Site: brandenburg
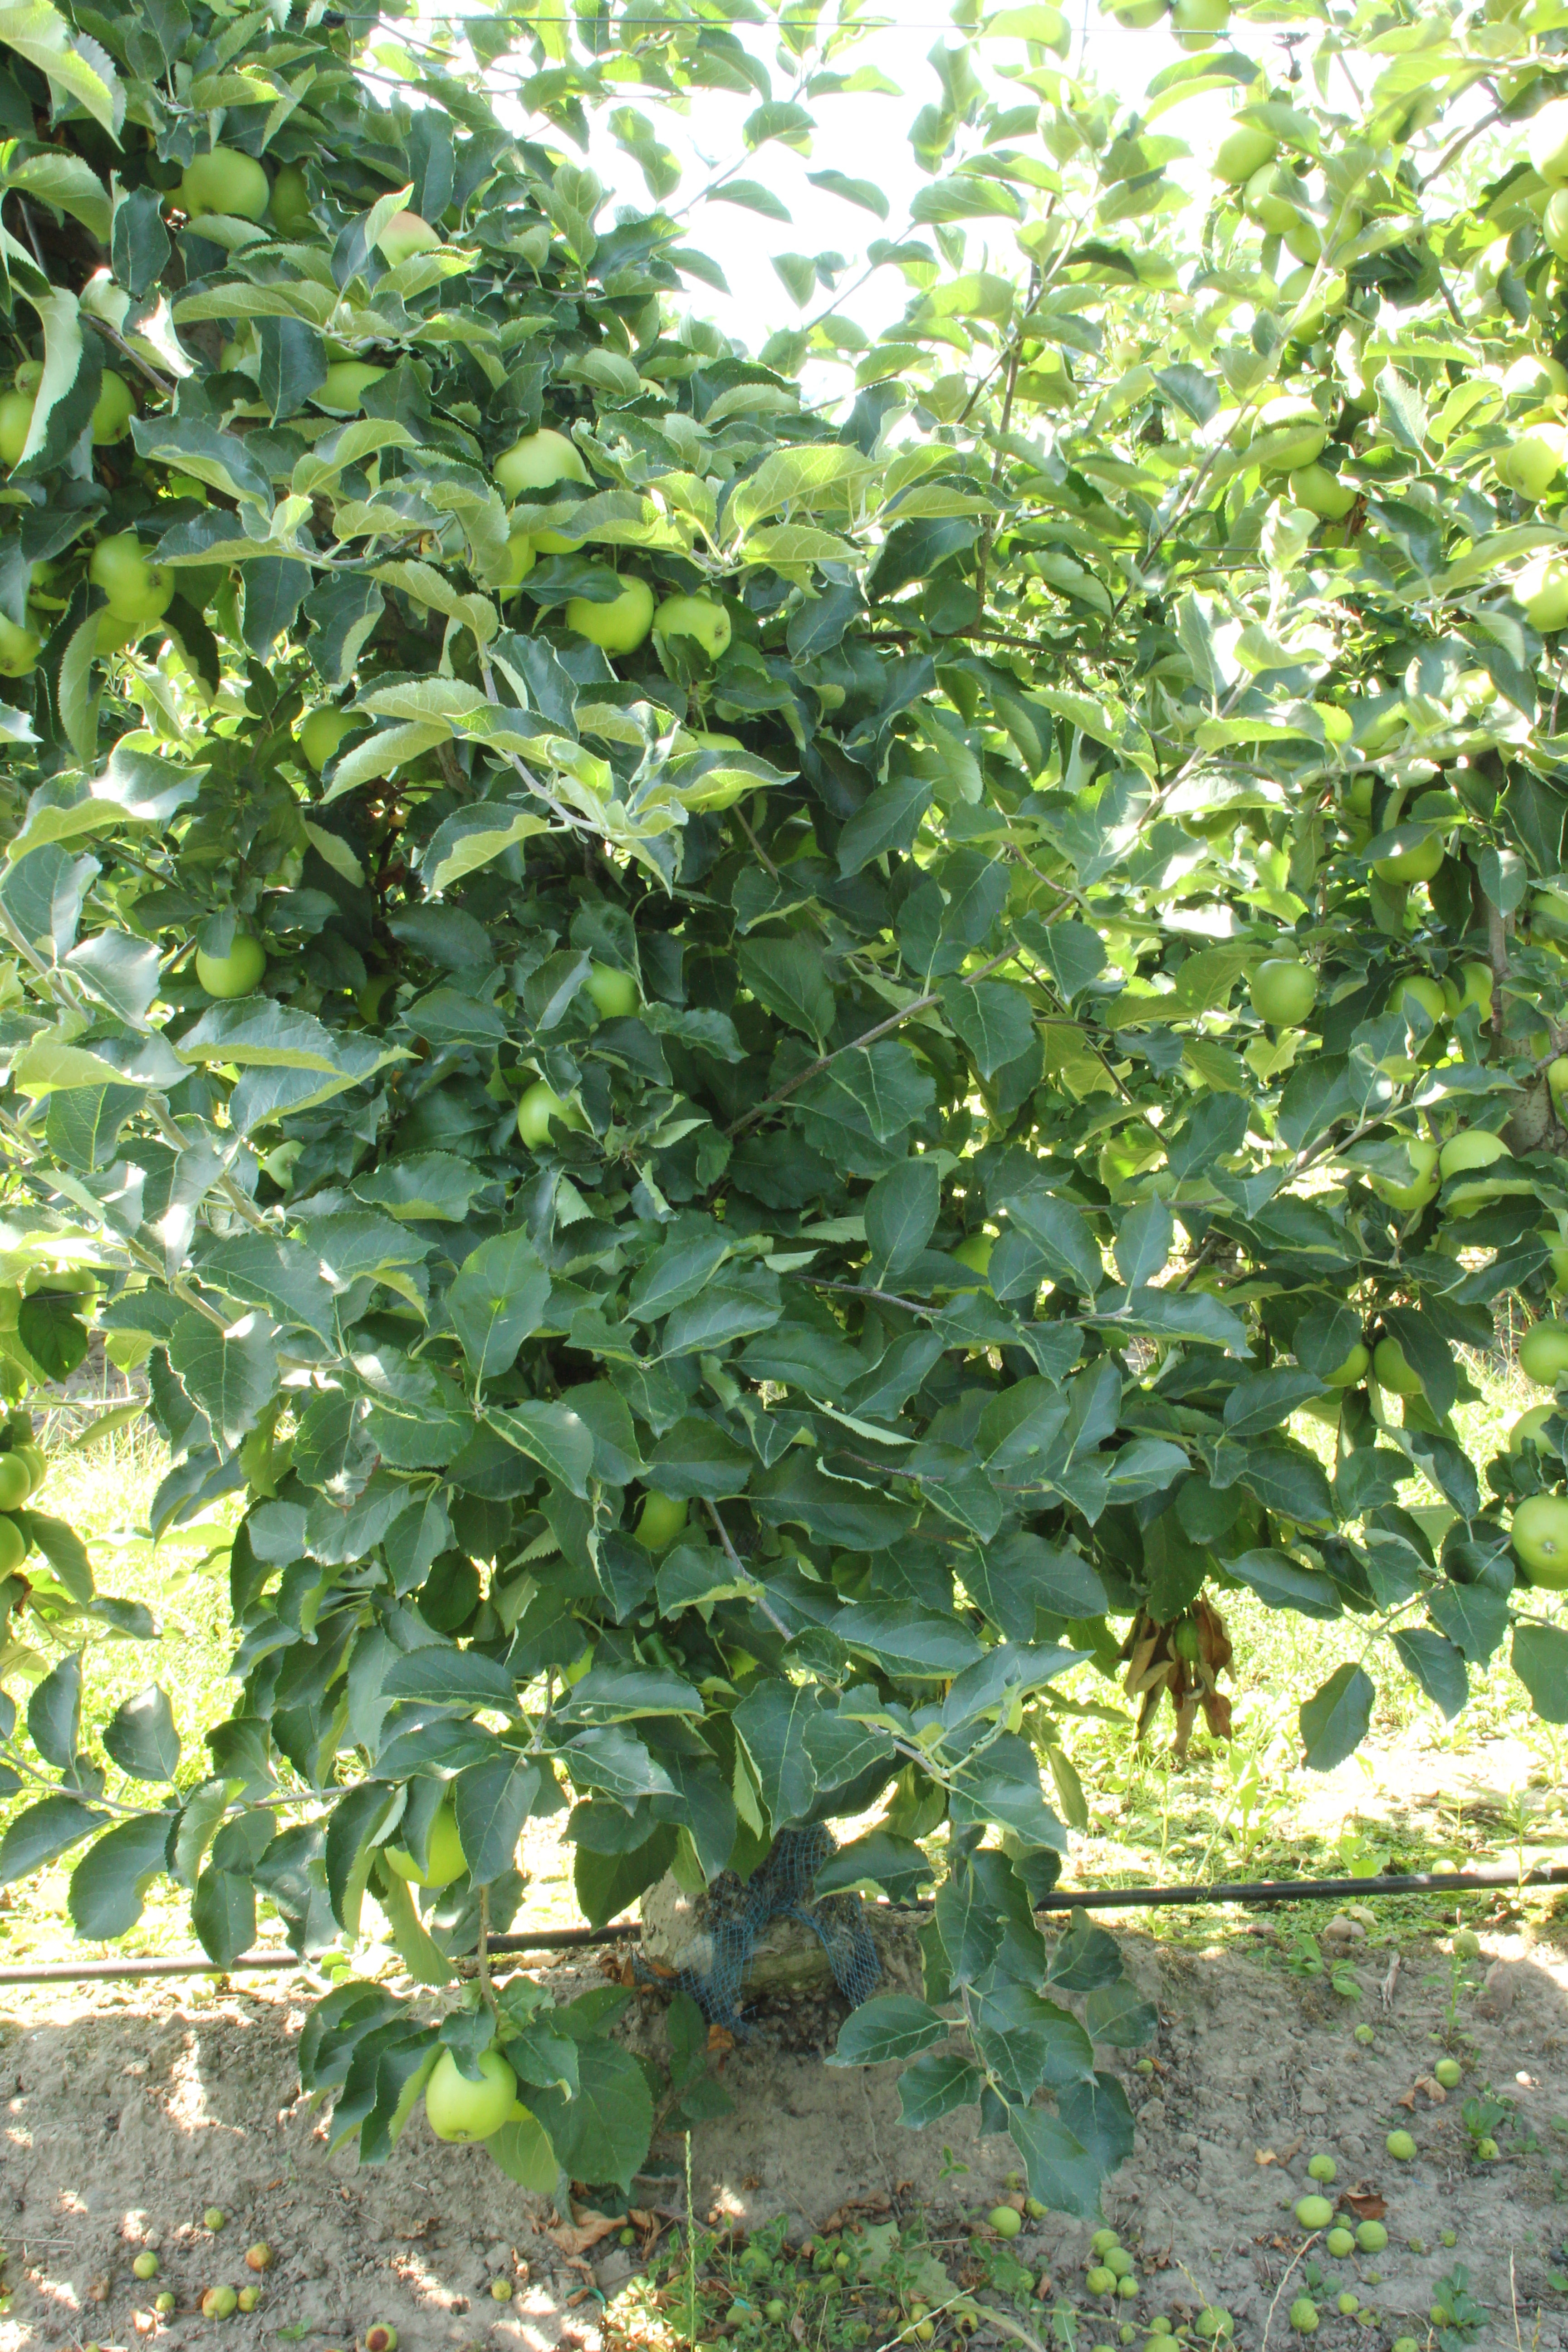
Growth stage (BBCH 77): Development of fruit